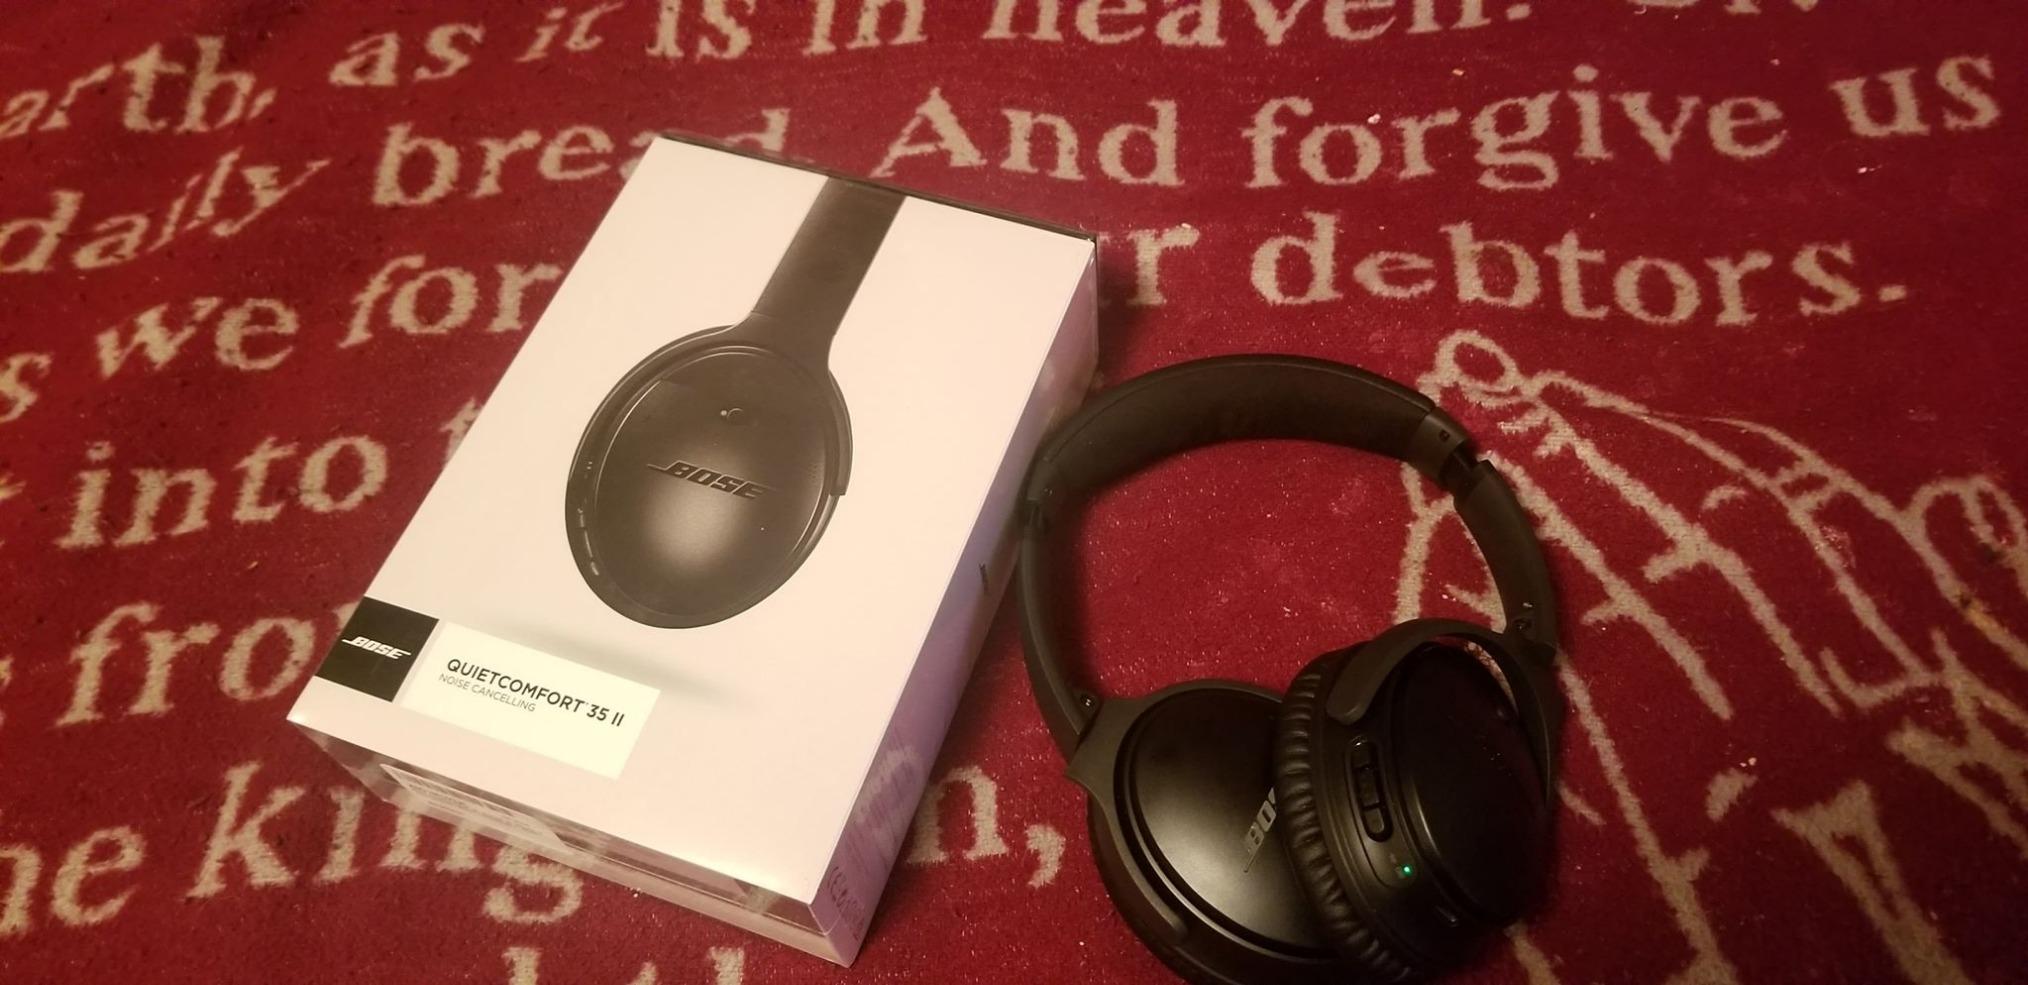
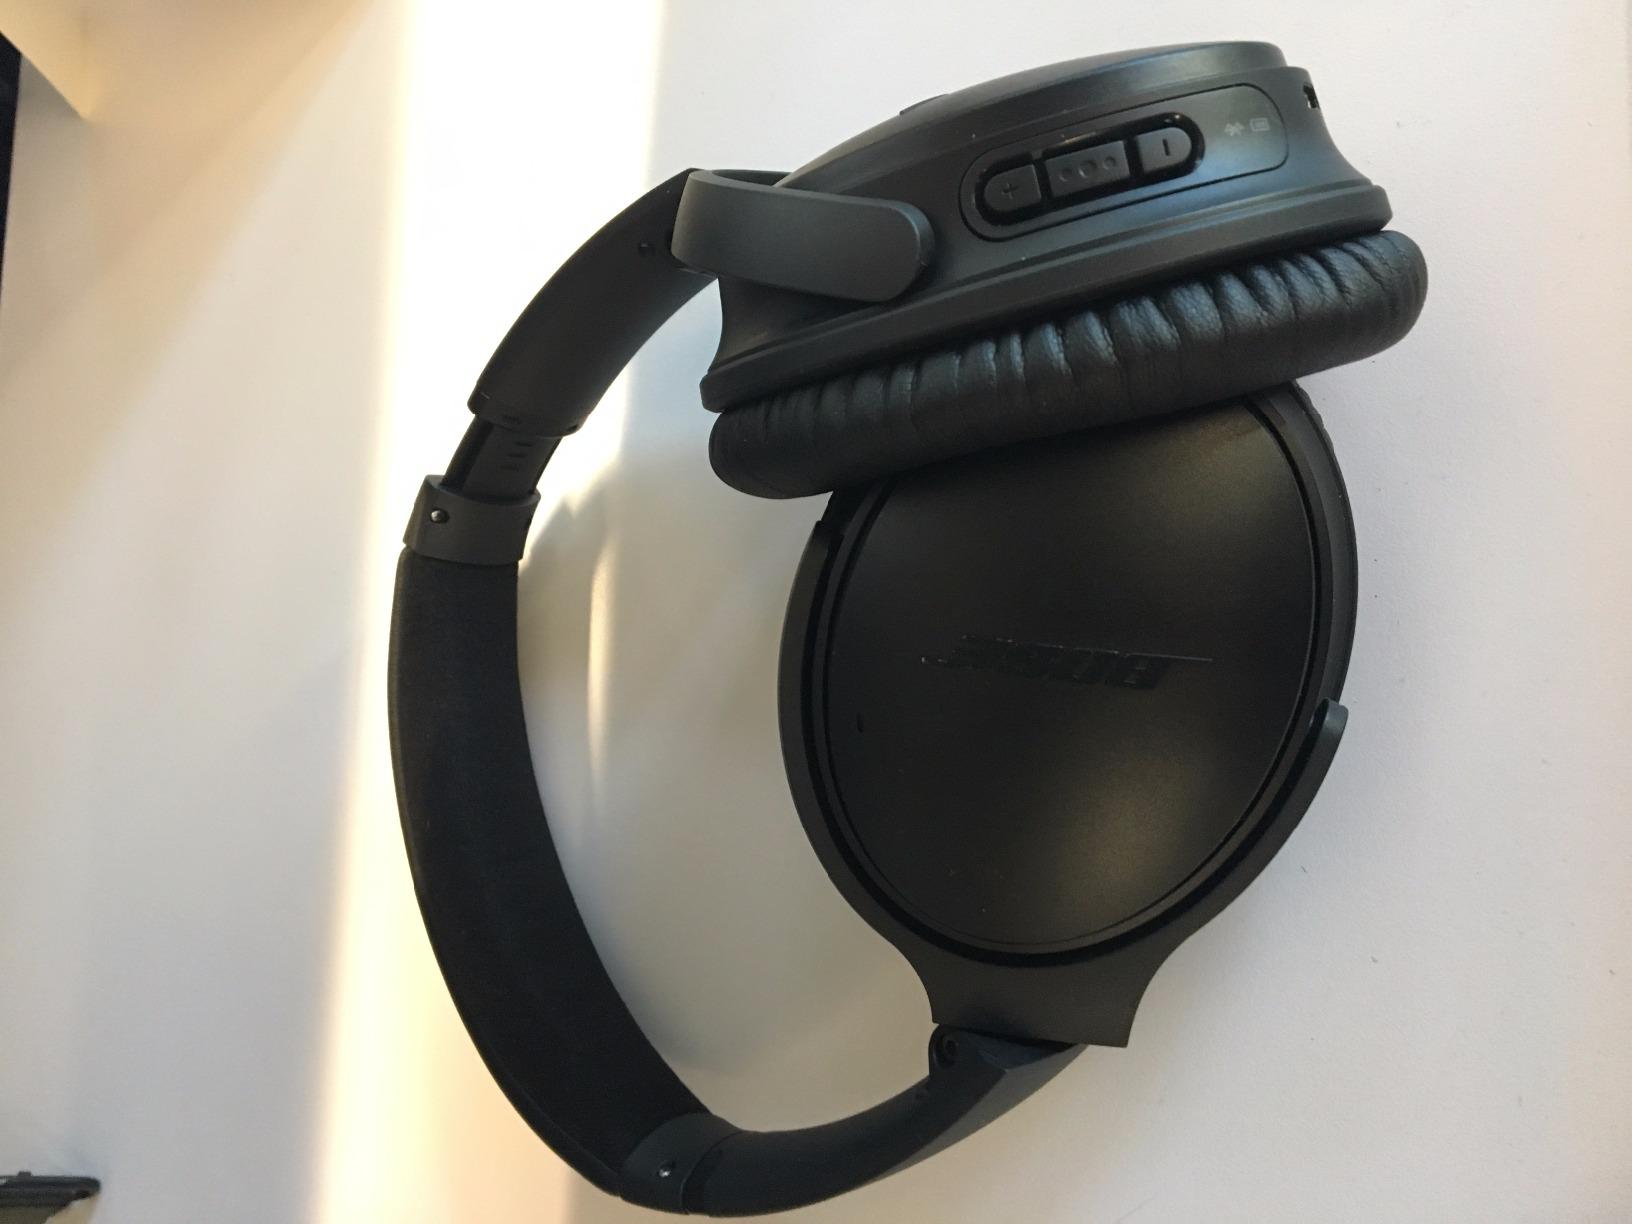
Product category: headphones
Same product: yes